Acacia Hills, Northern Territory

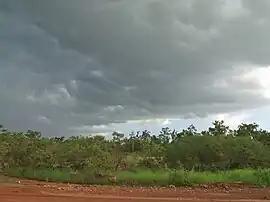
Acacia Hills

Acacia Hills is an outer rural locality of Darwin. It is south of the Darwin CBD in Litchfield Municipality. Named for the acacia shrub that is endemic to the area,